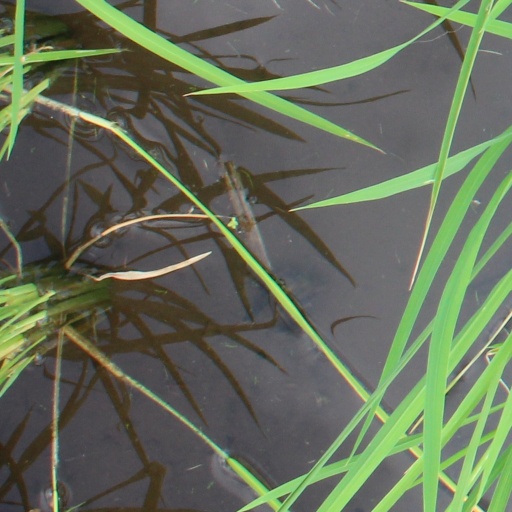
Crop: rice